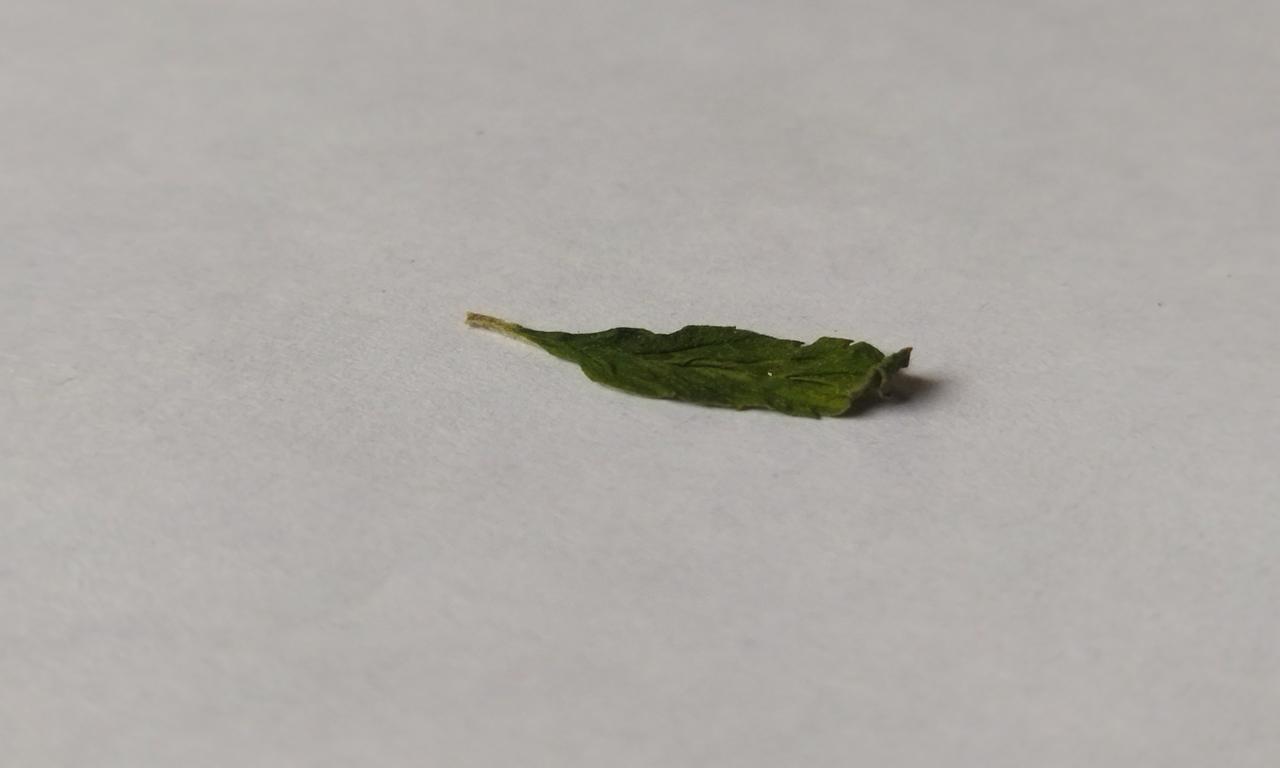
Label: Dried